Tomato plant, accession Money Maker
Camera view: vertical (180 deg); turntable rotation: 210 degrees
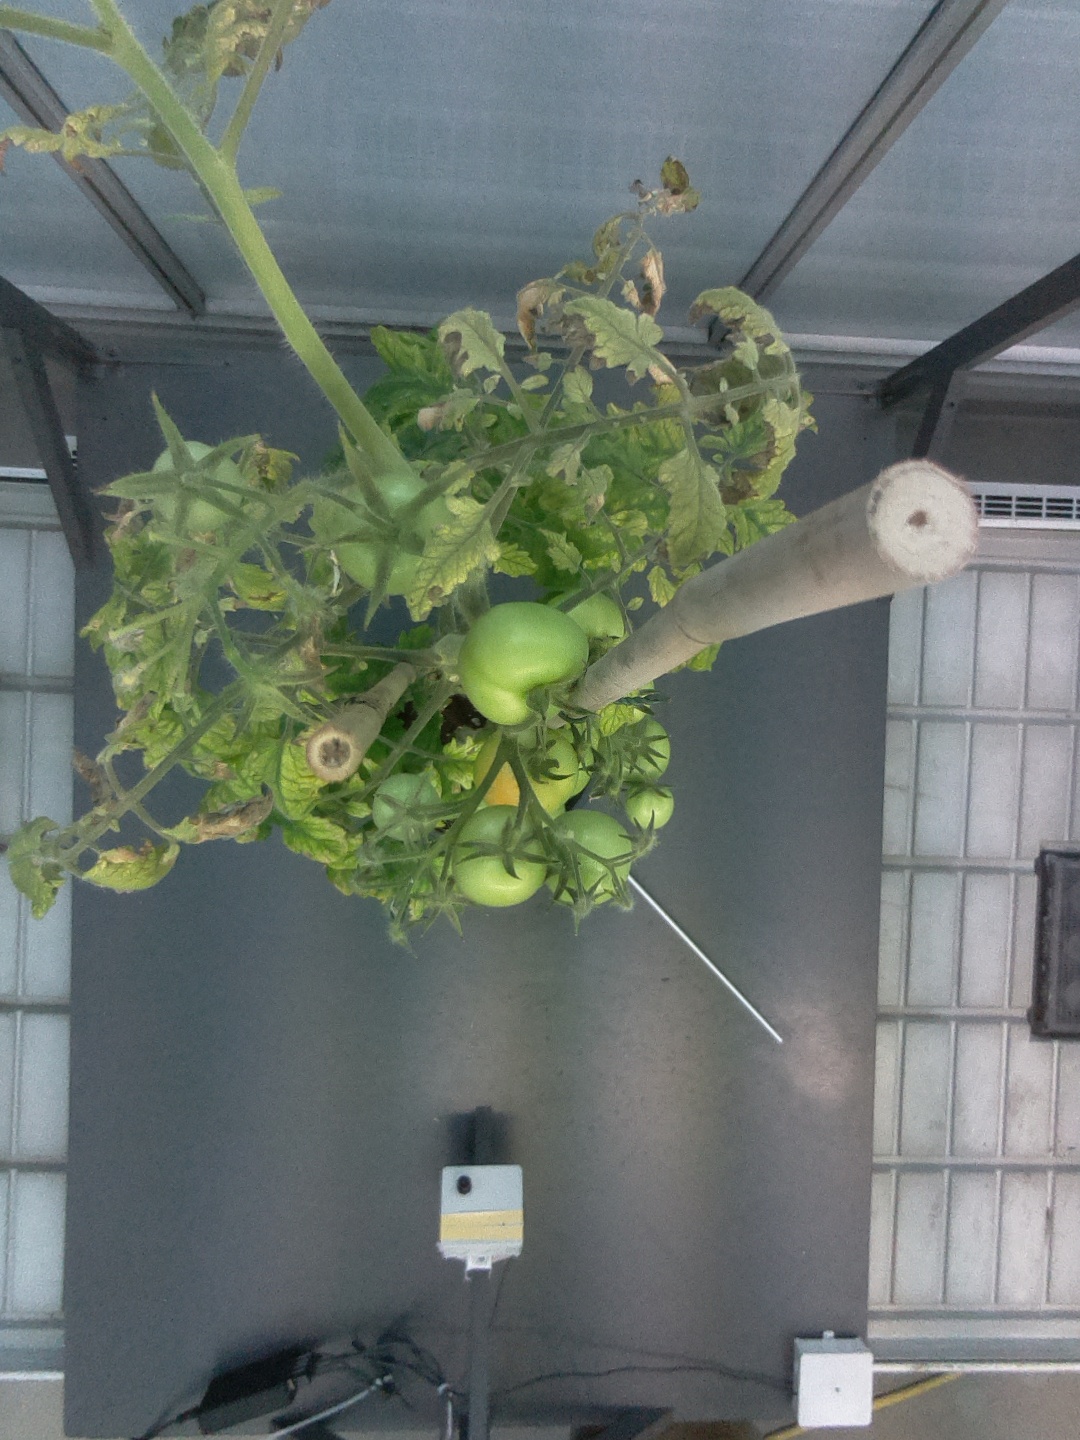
BBCH growth stage 78: 80% -90% of final fruit size